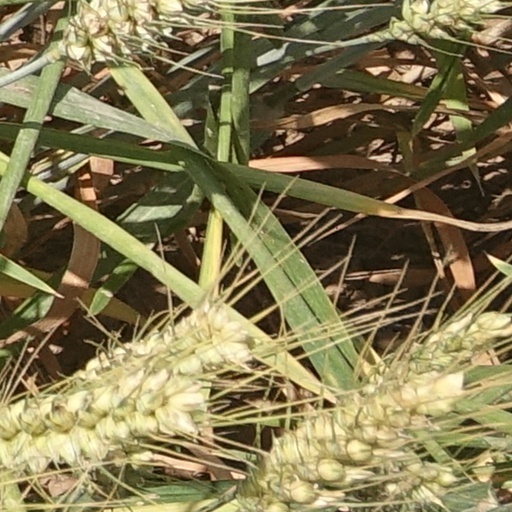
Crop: wheat